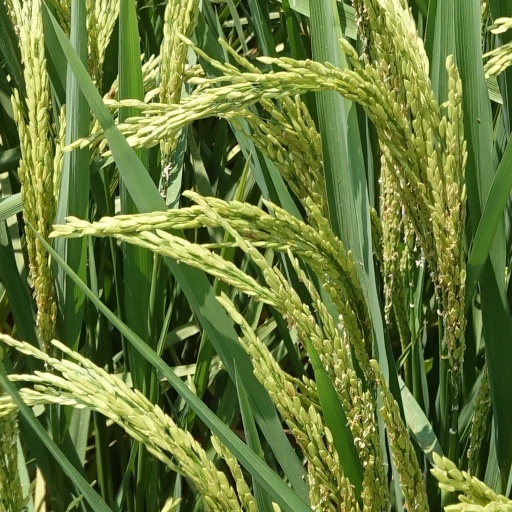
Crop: rice